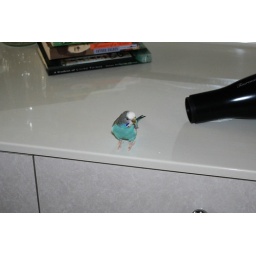
Inko on the bathroom counter after flying around checking out the room